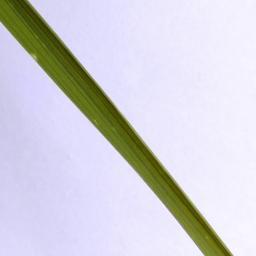
Label: Rice___Healthy